United States home front during World War II

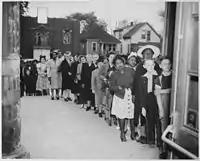
Sugar rationing

In 1942 a rationing system was begun to guarantee minimum amounts of necessities to everyone (especially poor people) and prevent inflation. Tires were the first item to be rationed in January 1942 because supplies of natural rubber were interrupted. Gasoline rationing proved an even better way to allocate scarce rubber. In June 1942 the Combined Food Board was set up to coordinate the worldwide supply of food to the Allies, with special attention to flows from the U.S. and Canada to Britain. By 1943, government-issued ration coupons were required to purchase coffee, sugar, meat, cheese, butter, lard, margarine, canned foods, dried fruits, jam, gasoline, bicycles, fuel oil, clothing, silk or nylon stockings, shoes, and many other items. Some items, like automobiles and home appliances, were no longer made. The rationing system did not apply to used goods like clothes or cars, but they became more expensive since they were not subject to price controls.